Jazz Richards

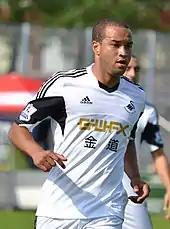
Richards playing for Swansea City in 2013

Born in Swansea, Richards played local football for his schools and local club West End, before joining the Cardiff City Academy. After two seasons, he was released and joined the academy at their South Wales rivals Swansea City at the age of fifteen. Richards initially started out as a central midfielder but switched to playing as a defender under manager Roberto Martínez due to the increased competition between midfielders in the first team at the time. He has since continued to play at that position as well. Richards earned £60 a week while on a scholarship with the "Swans". He then signed his first professional contract with the team.